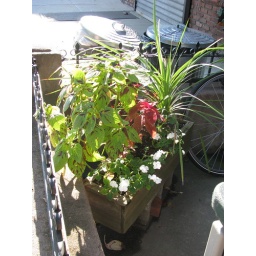
My old flower boxes still in use at 590